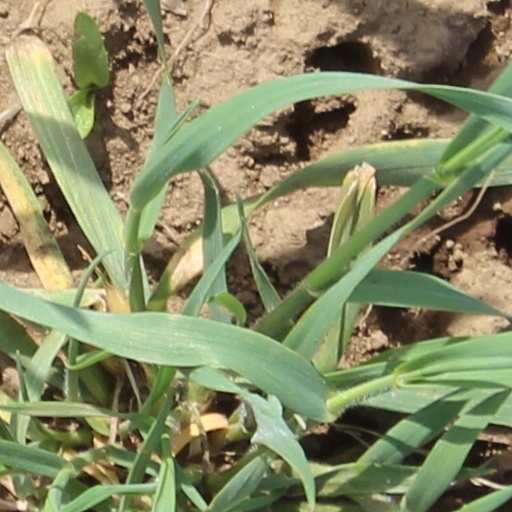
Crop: wheat